Greg Segal

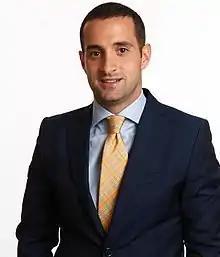
Greg Segal, 2014

Segal began his career at Rethink Education, an education technology venture capital firm. In 2013 he co-founded the non-profit Organize to address the US organ donation shortage after his father waited five years for a heart transplant.